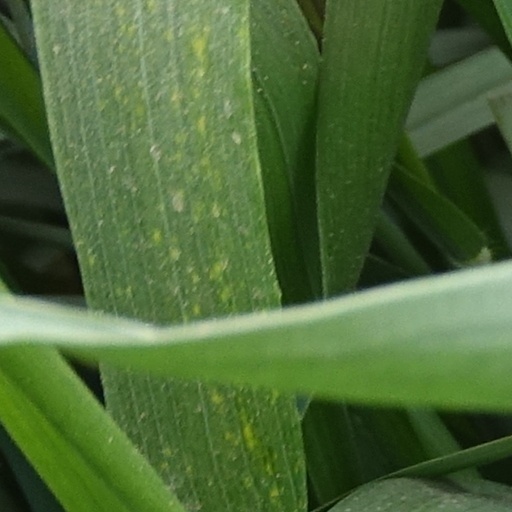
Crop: wheat